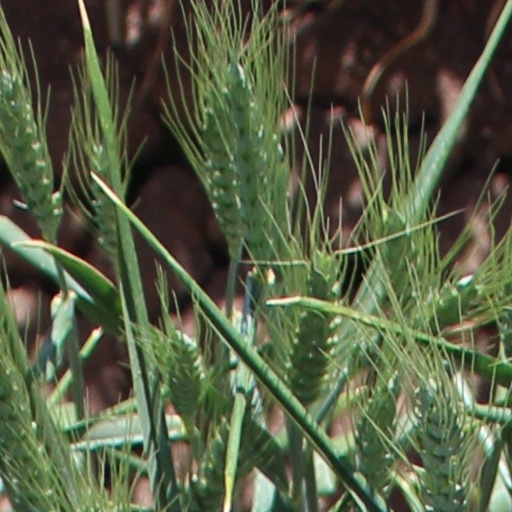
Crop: wheat